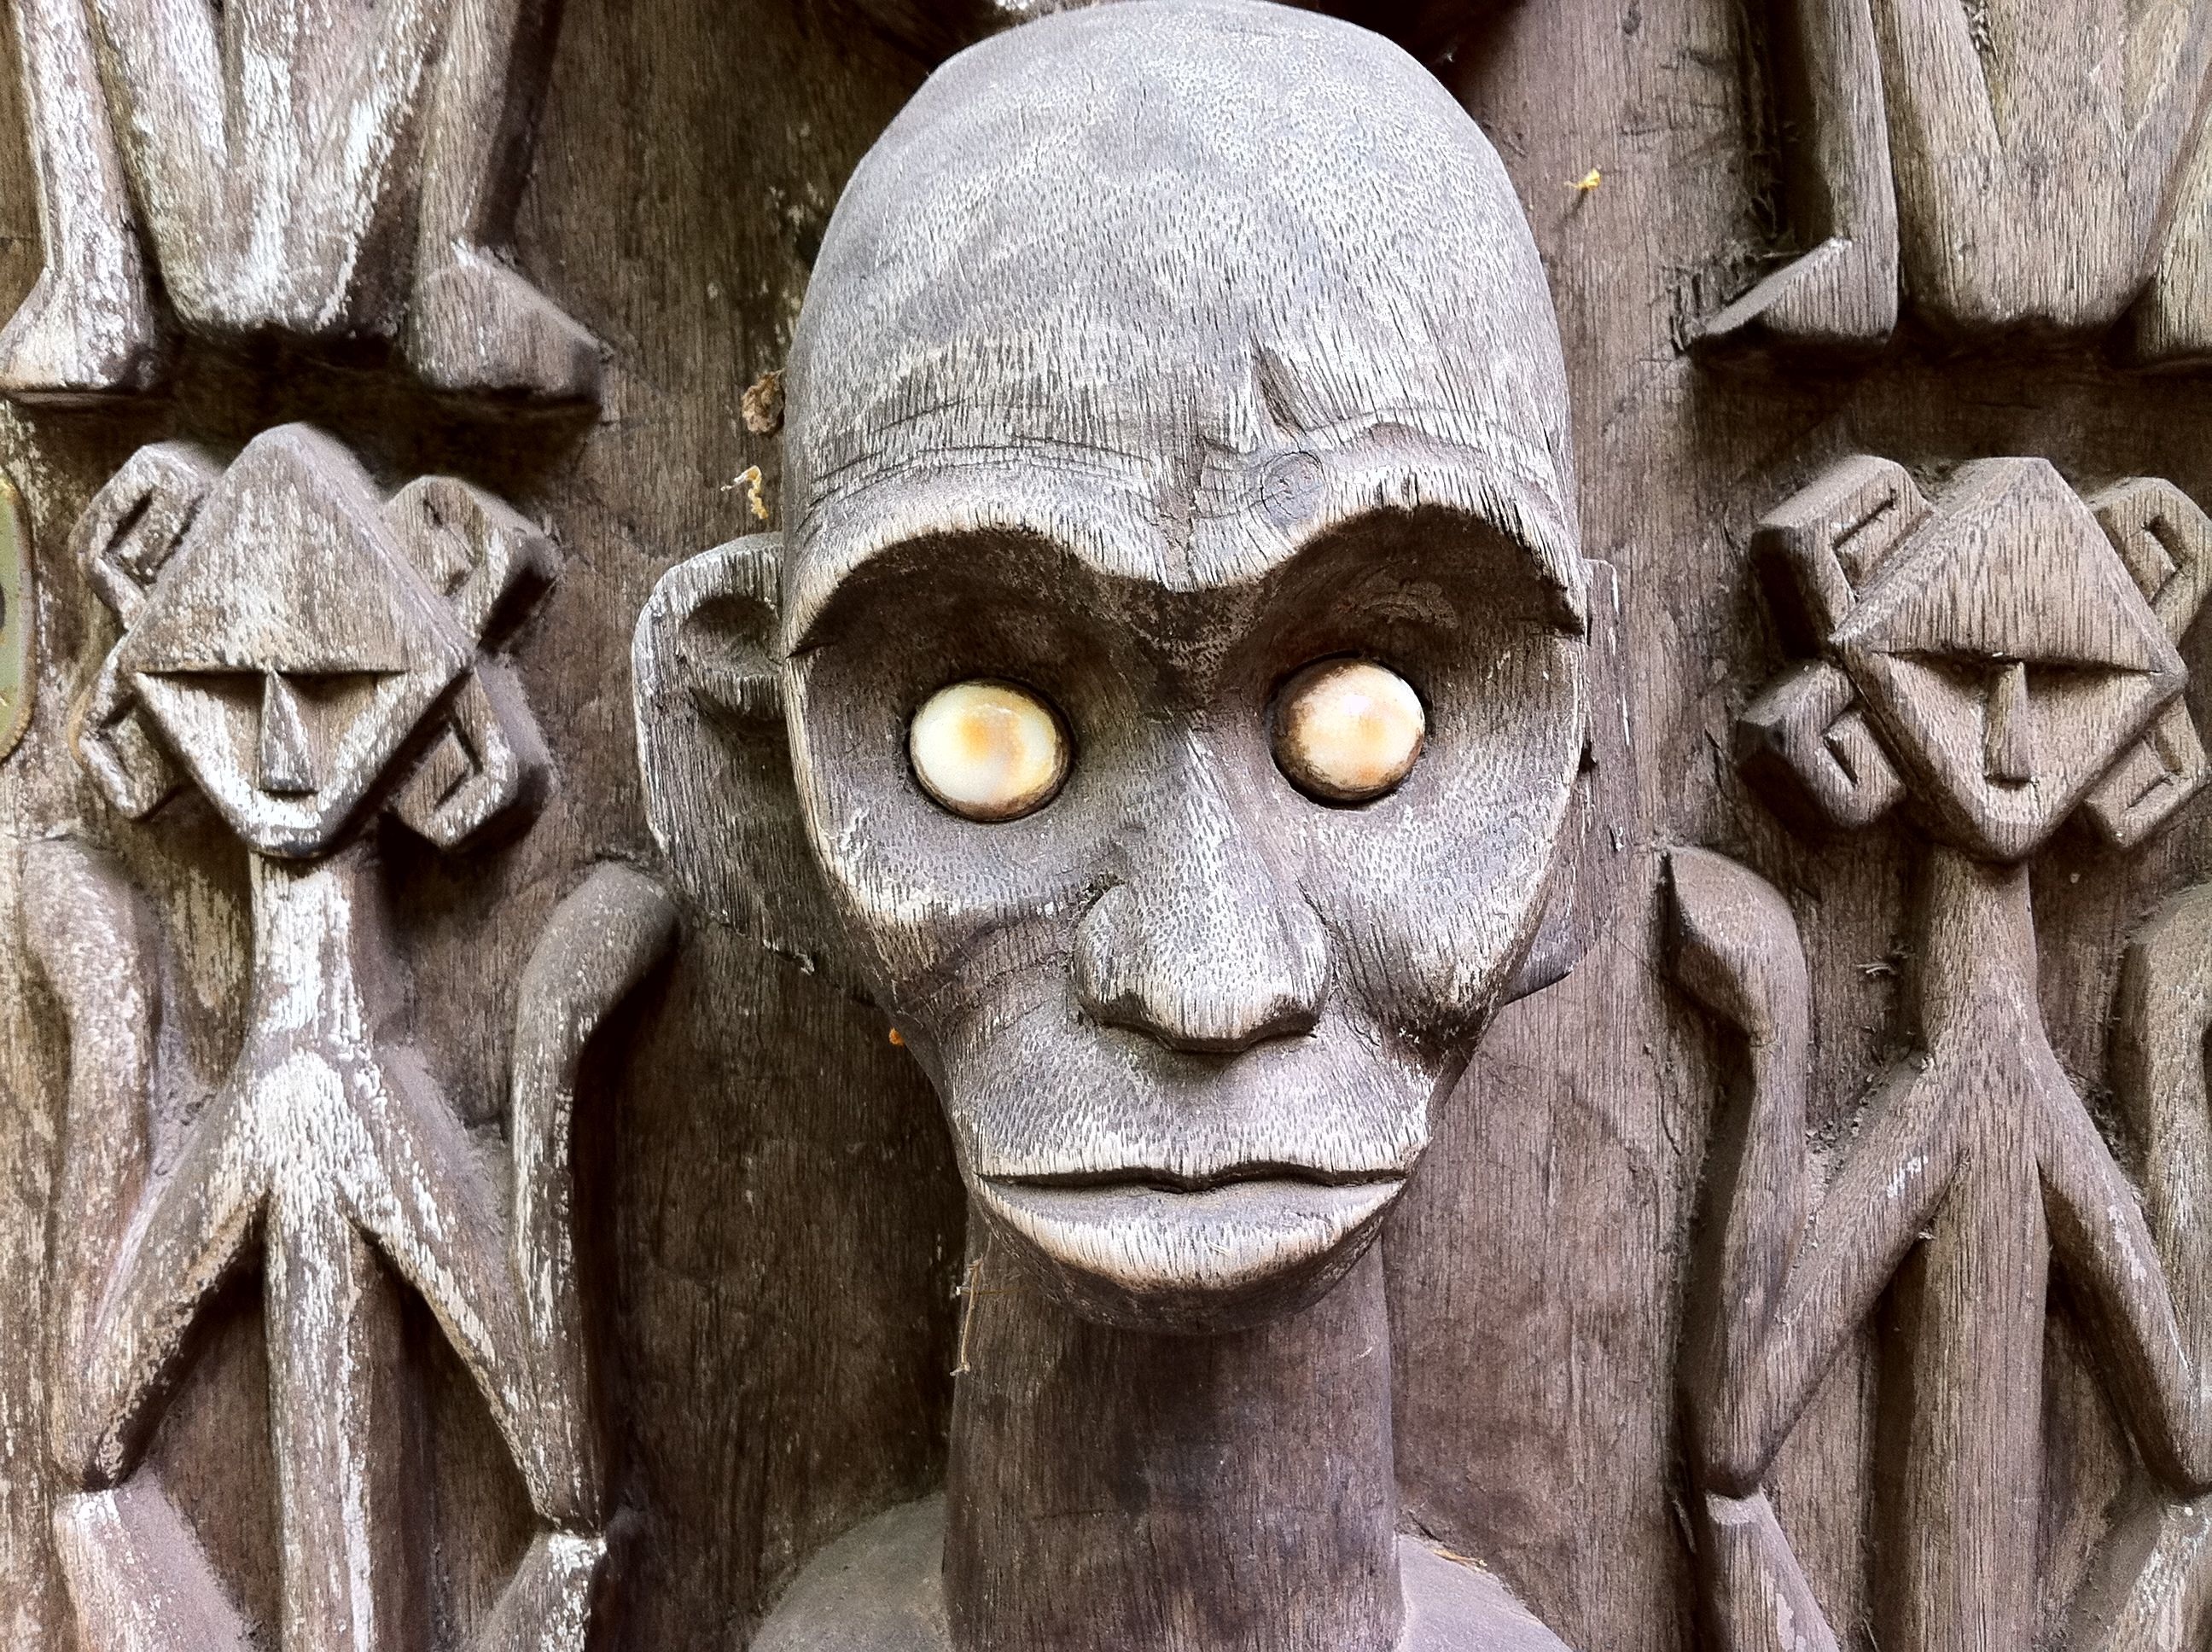
monument, statue, decoration, africa, gargoyle, sculpture, eyes, art, fear, zombie, anthropology, temple, head, history, horror, carving, relief, costume, traditional, mythology, stone carving, voodoo, ancient history